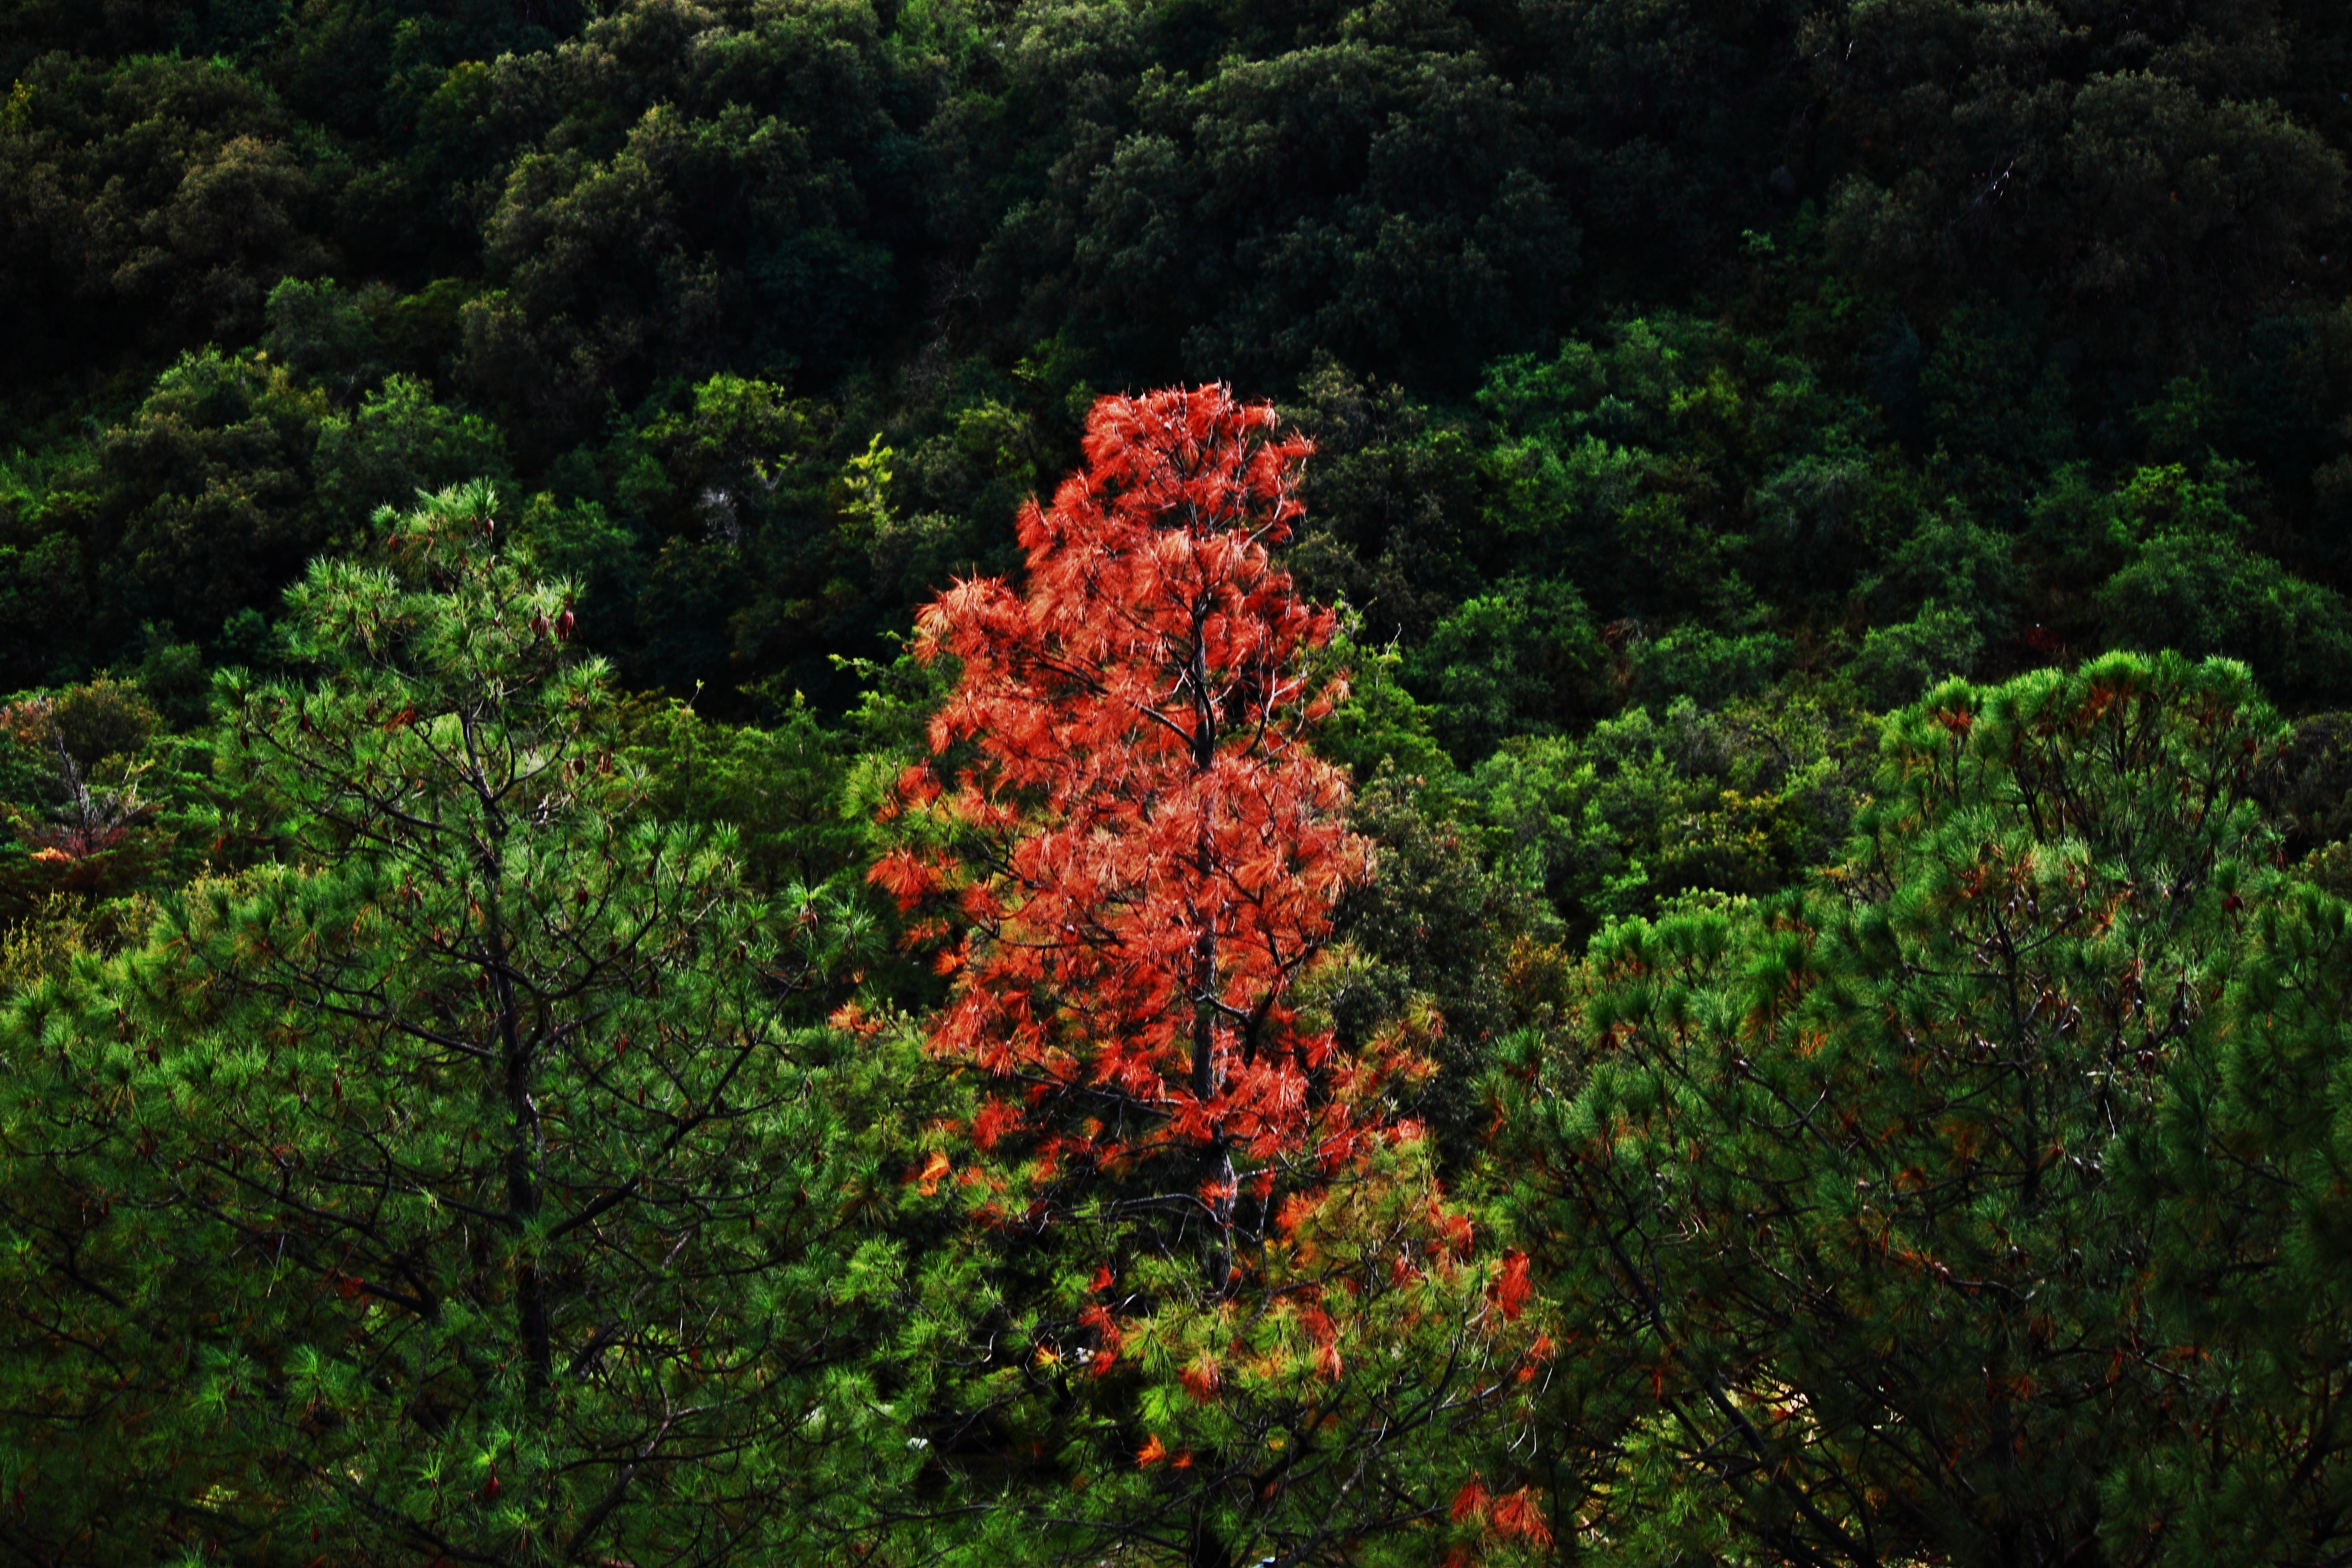
landscape, tree, nature, forest, plant, leaf, flower, green, jungle, autumn, botany, garden, flora, season, trees, vegetation, shrub, rainforest, deciduous, different, woodland, habitat, ecosystem, only, biome, natural environment, woody plant, temperate broadleaf and mixed forest, temperate coniferous forest, land plant